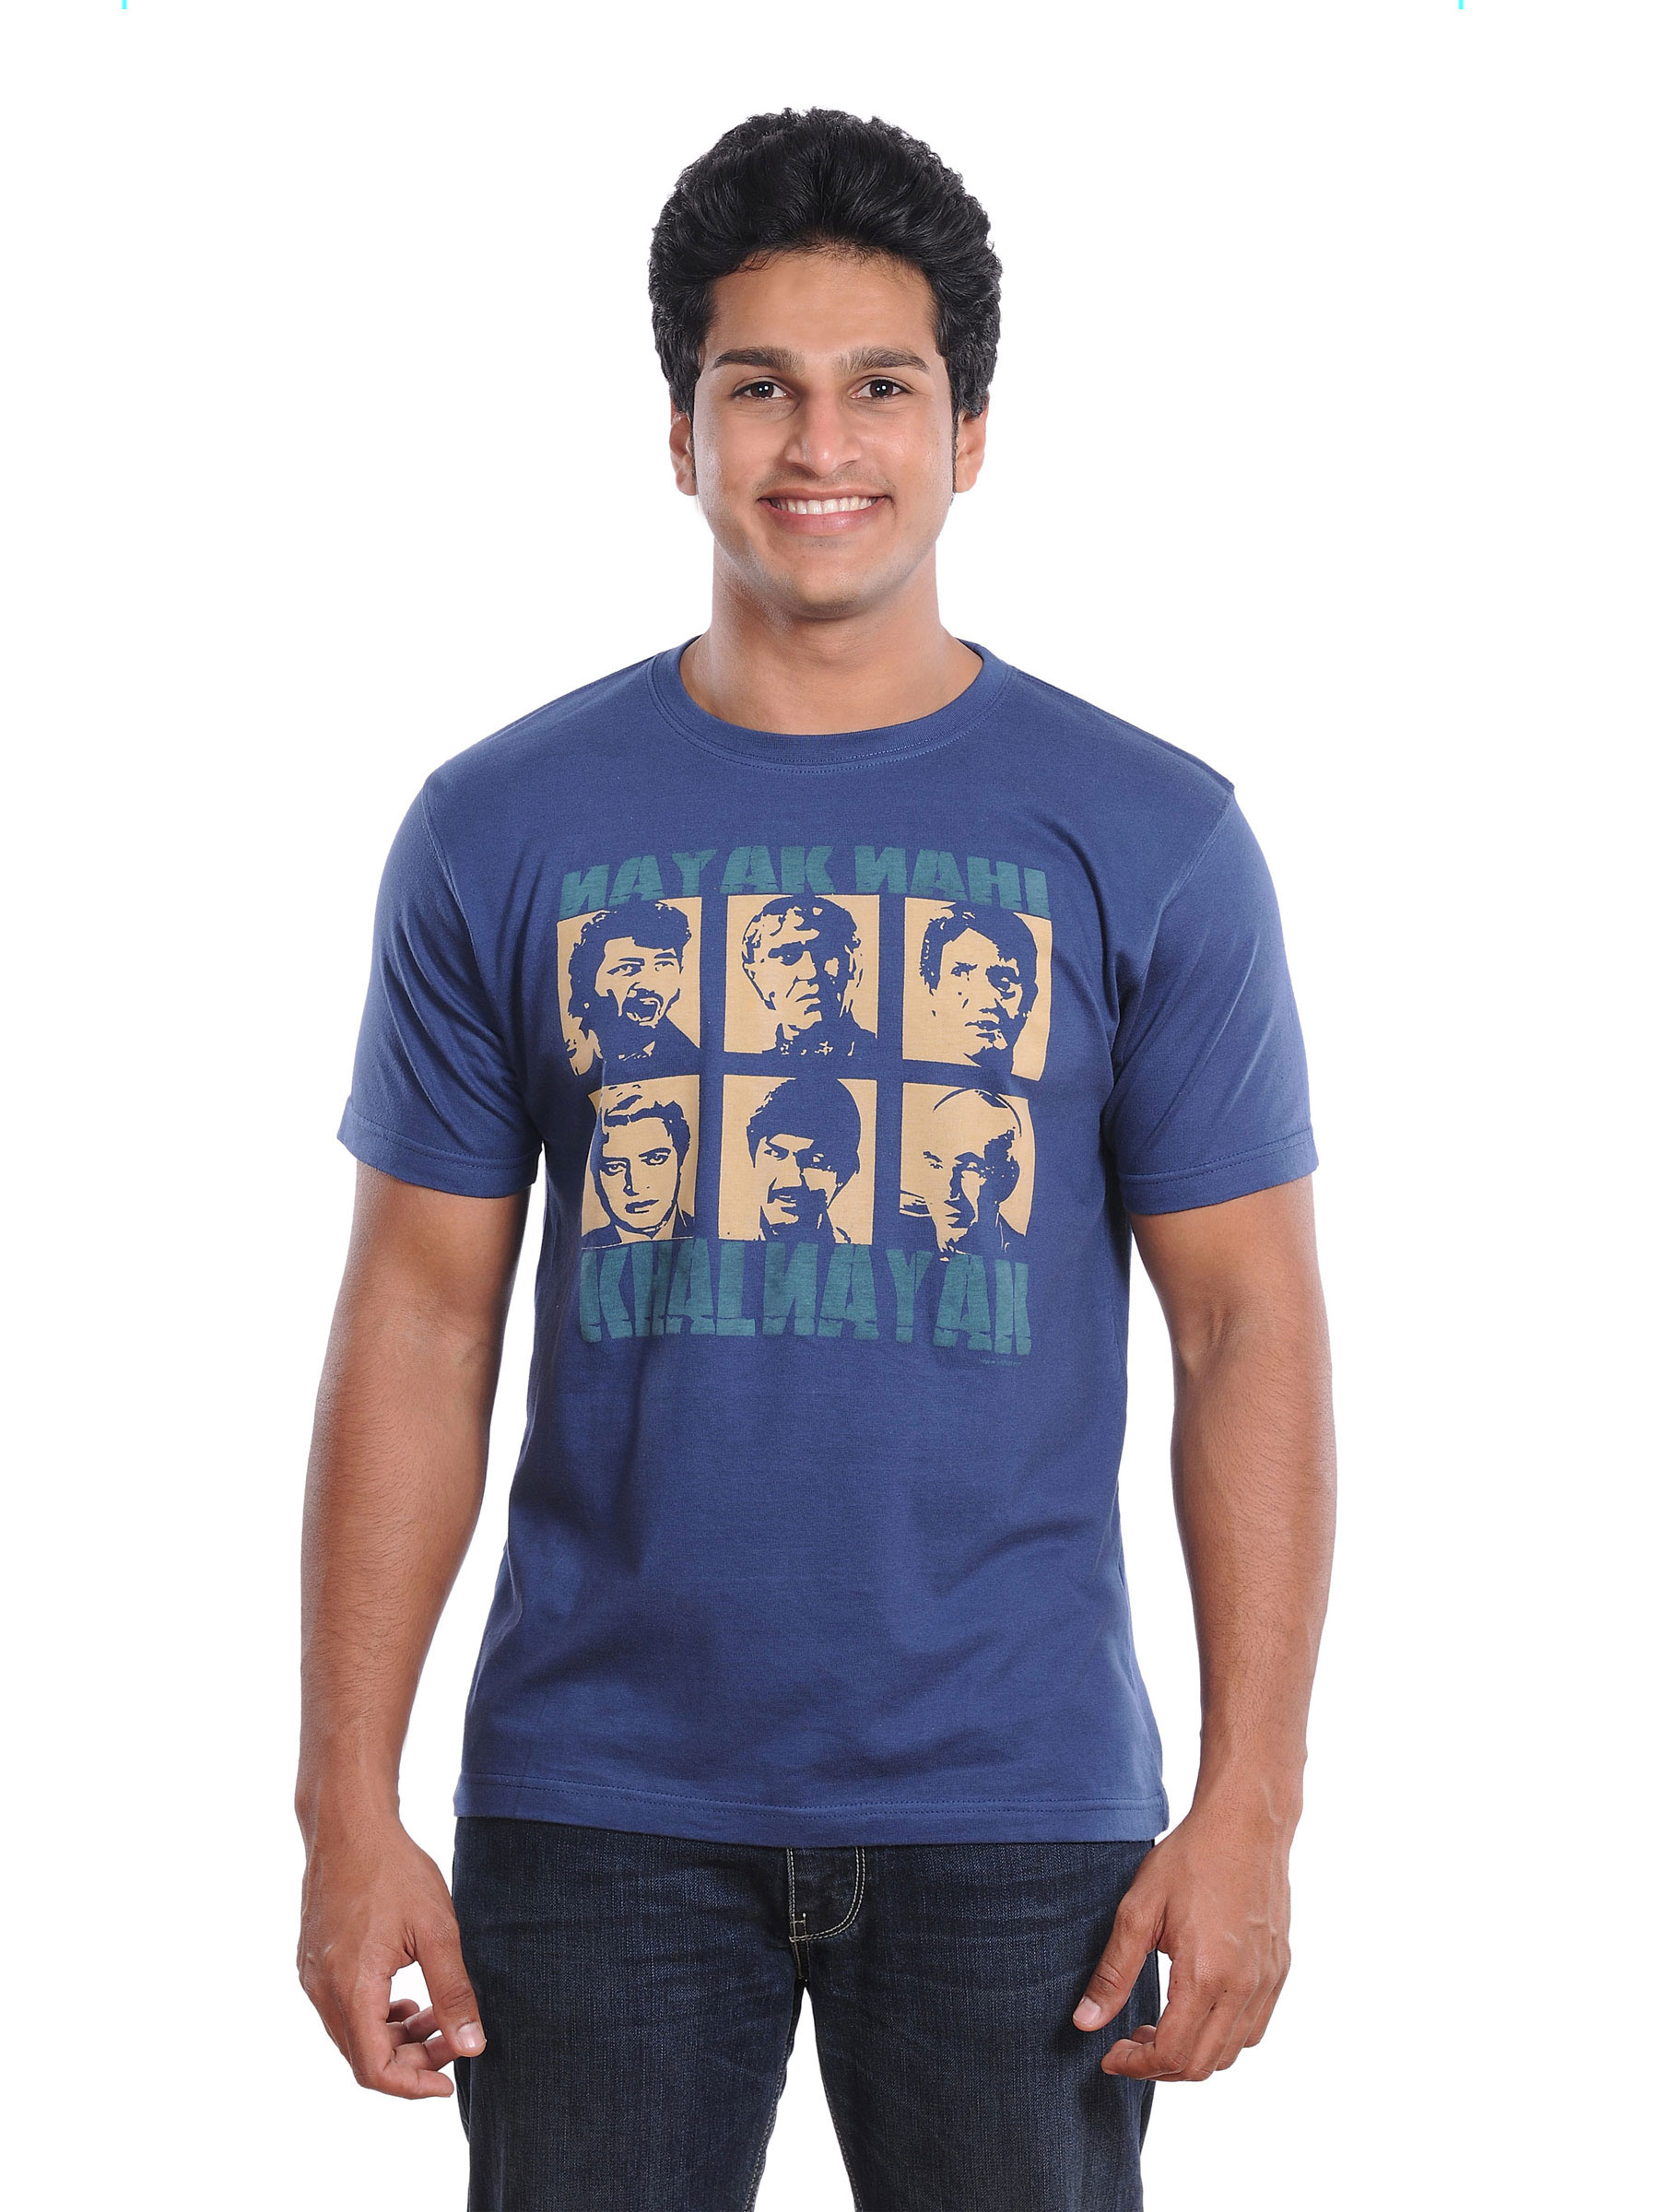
Inkfruit Men Nayak Nahi T-shirt
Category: Apparel / Topwear / Tshirts
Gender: Men
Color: Blue
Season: Summer 2011
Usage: Casual